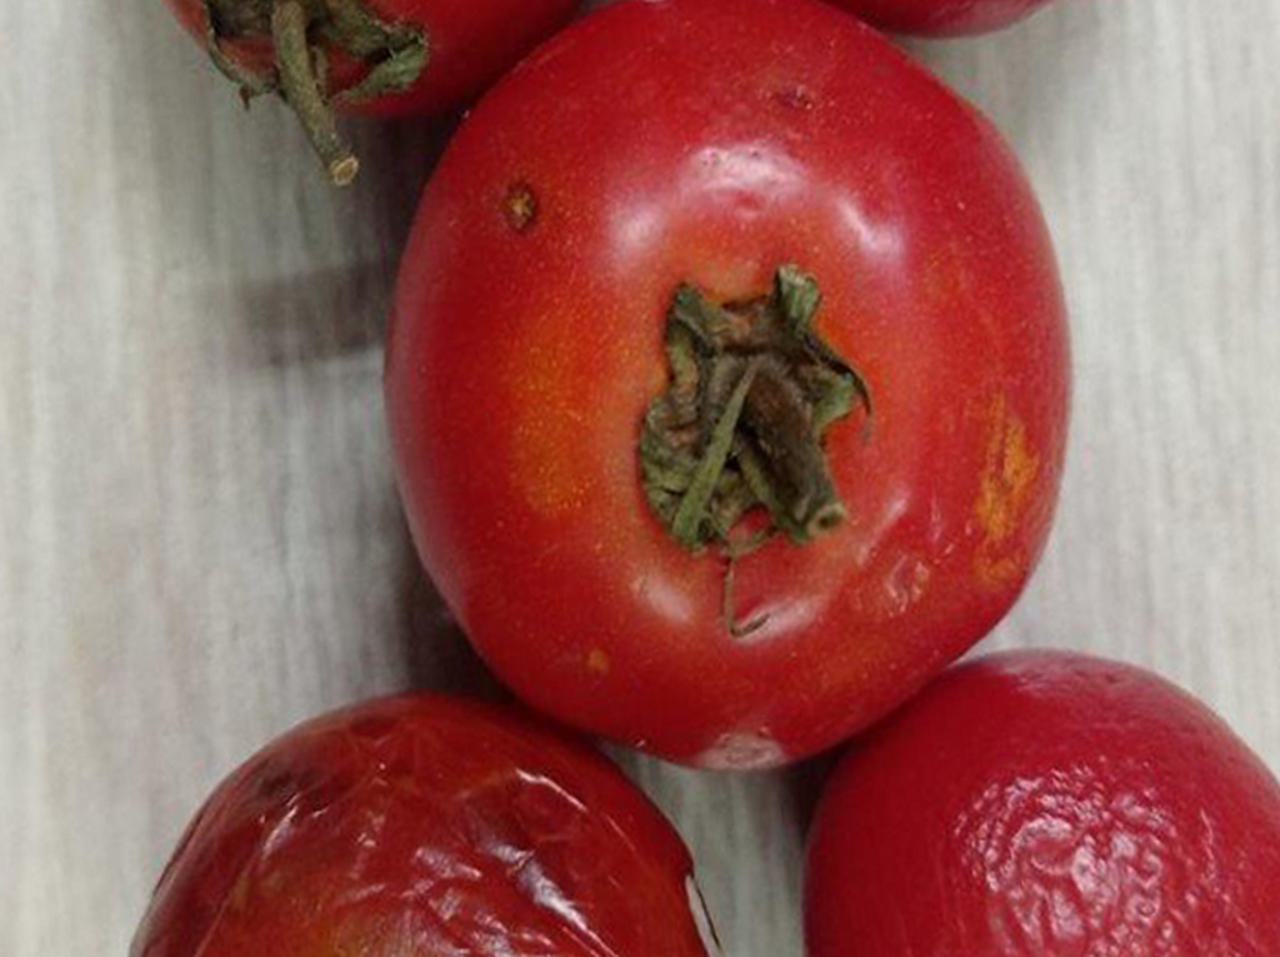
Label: Rotten